Stadion Lokomotiv (Plovdiv)

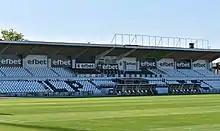
The Main stand of the stadium

In 2019, the stadium was renovated again in order to comply with UEFA Category 3 and be able to host European competitions games up to the play off round. Bessica stand received 660 brand new plastic seats and the West Stand called Sportclub got 1460 extra seats added to its corner sector. Also the stadium conference hall got renovated and made bigger to be able to accommodate more journalists and personnel. Some areas around the stadium got cleaned up and turned into car parking's in order to comply with the UEFA requirements for available parking spots. After the renovation the stadium capacity become 9,220 people for European competition games and the total stadium capacity 13,220 people. Shortly after the renovation works were complete, Lokomotiv Plovdiv played their first European game on this stadium in their history against the Slovak team Spartak Trnava. The game on 25/07/19 was won by Lokomotiv Plovdiv with 2:0 in front of nearly 10,000 spectators. This date also matched with Lokomotiv's 93rd birthday and the win was a great gift for the thousands of people attending the game.